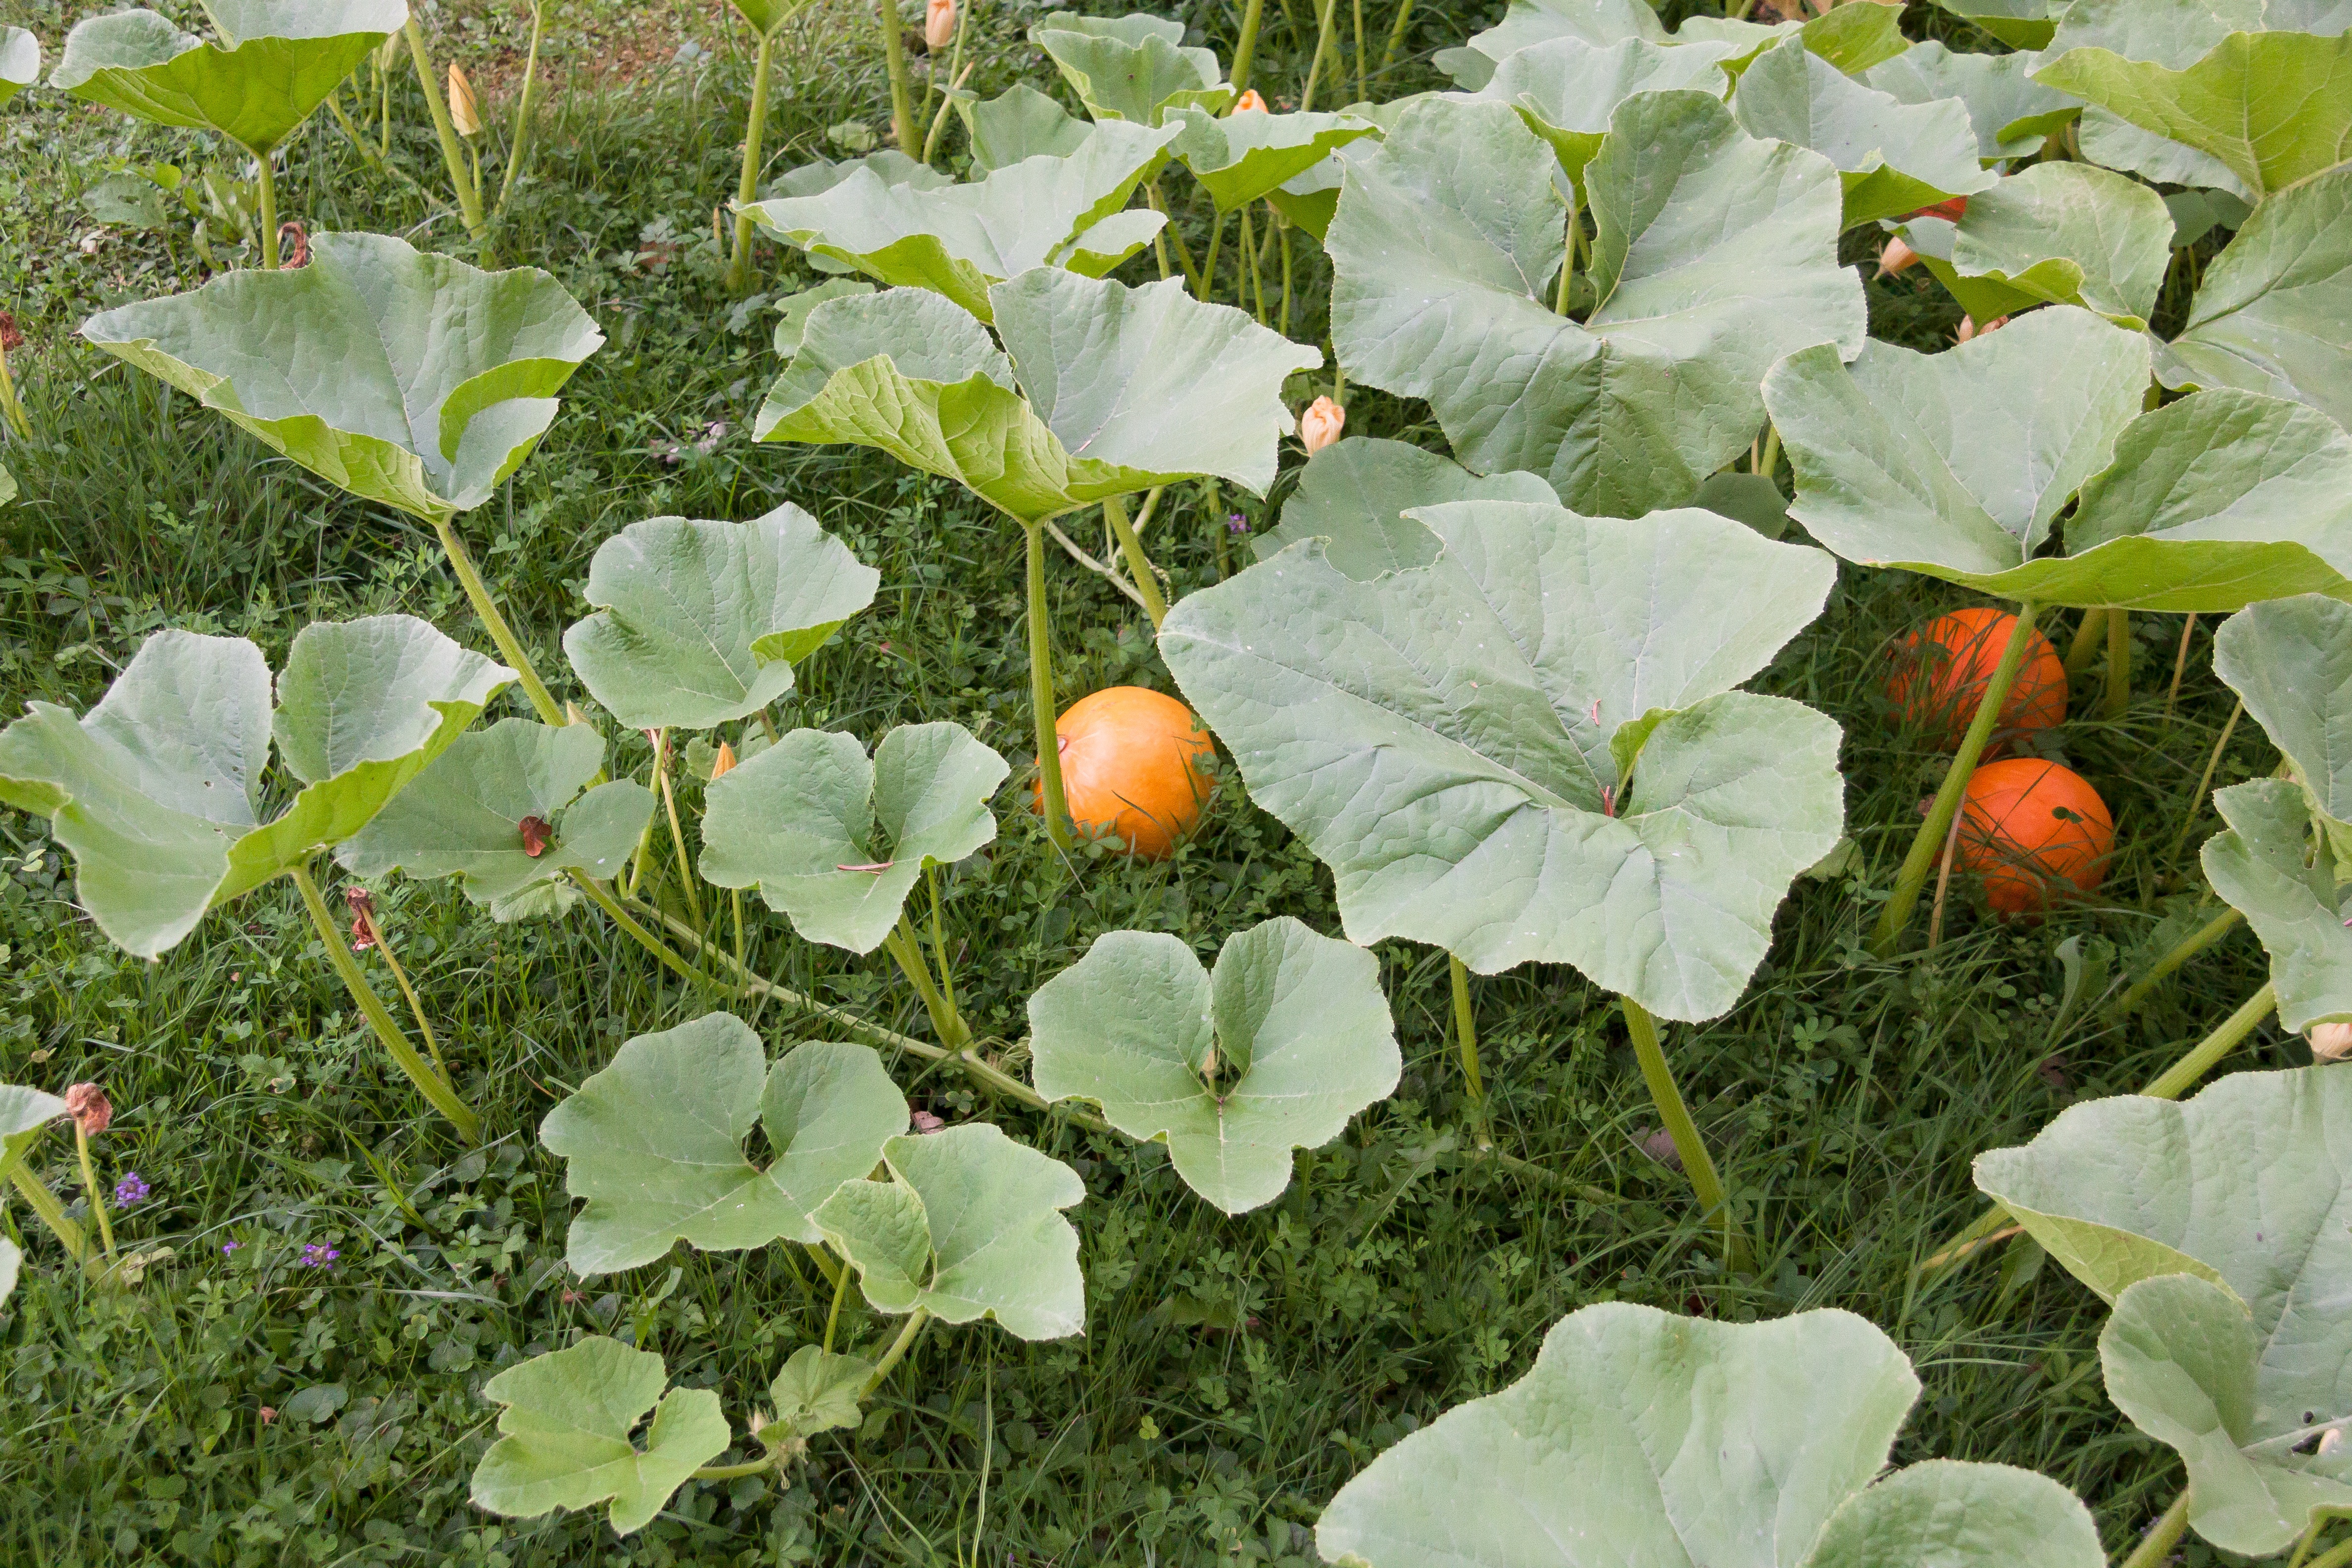
nature, plant, fruit, leaf, flower, orange, food, green, produce, vegetable, pumpkin, botany, garden, flora, wildflower, vegetables, stretching, morning glory, arum, hokkaido, bio, flowering plant, ecologically, make the most of, annual plant, eigenbau, land plant, violet family, morning glory family